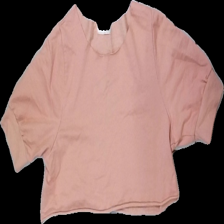
View: front
Type: T-shirt
Category: Ladies
Brand: Not in the list
Brand text on label: Vstyle 1987
Colors: Pink
Material: 84% bomull 16% polyester
Cut: C-collar
Season: All
Price range: <50
Recommended usage: Reuse
Description: kort t-shirt topp